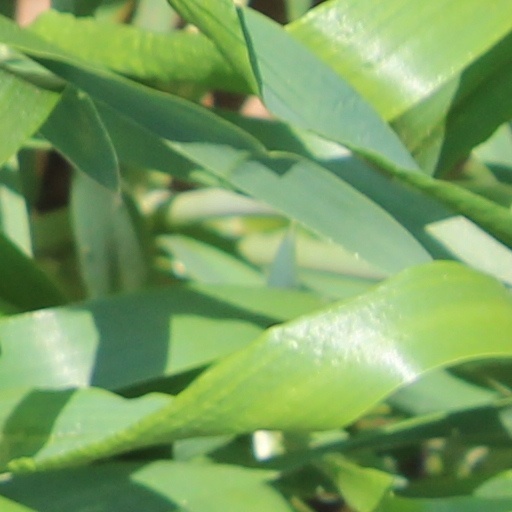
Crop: wheat